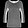
Label: Pullover